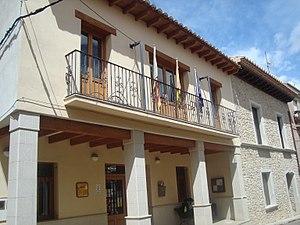
Vilar de Canes, en valencien et officiellement, est une commune d'Espagne de la province de Castellón dans la Communauté valencienne. Elle est située dans la comarque de l'Alcalatén et dans la zone à prédominance linguistique valencienne.